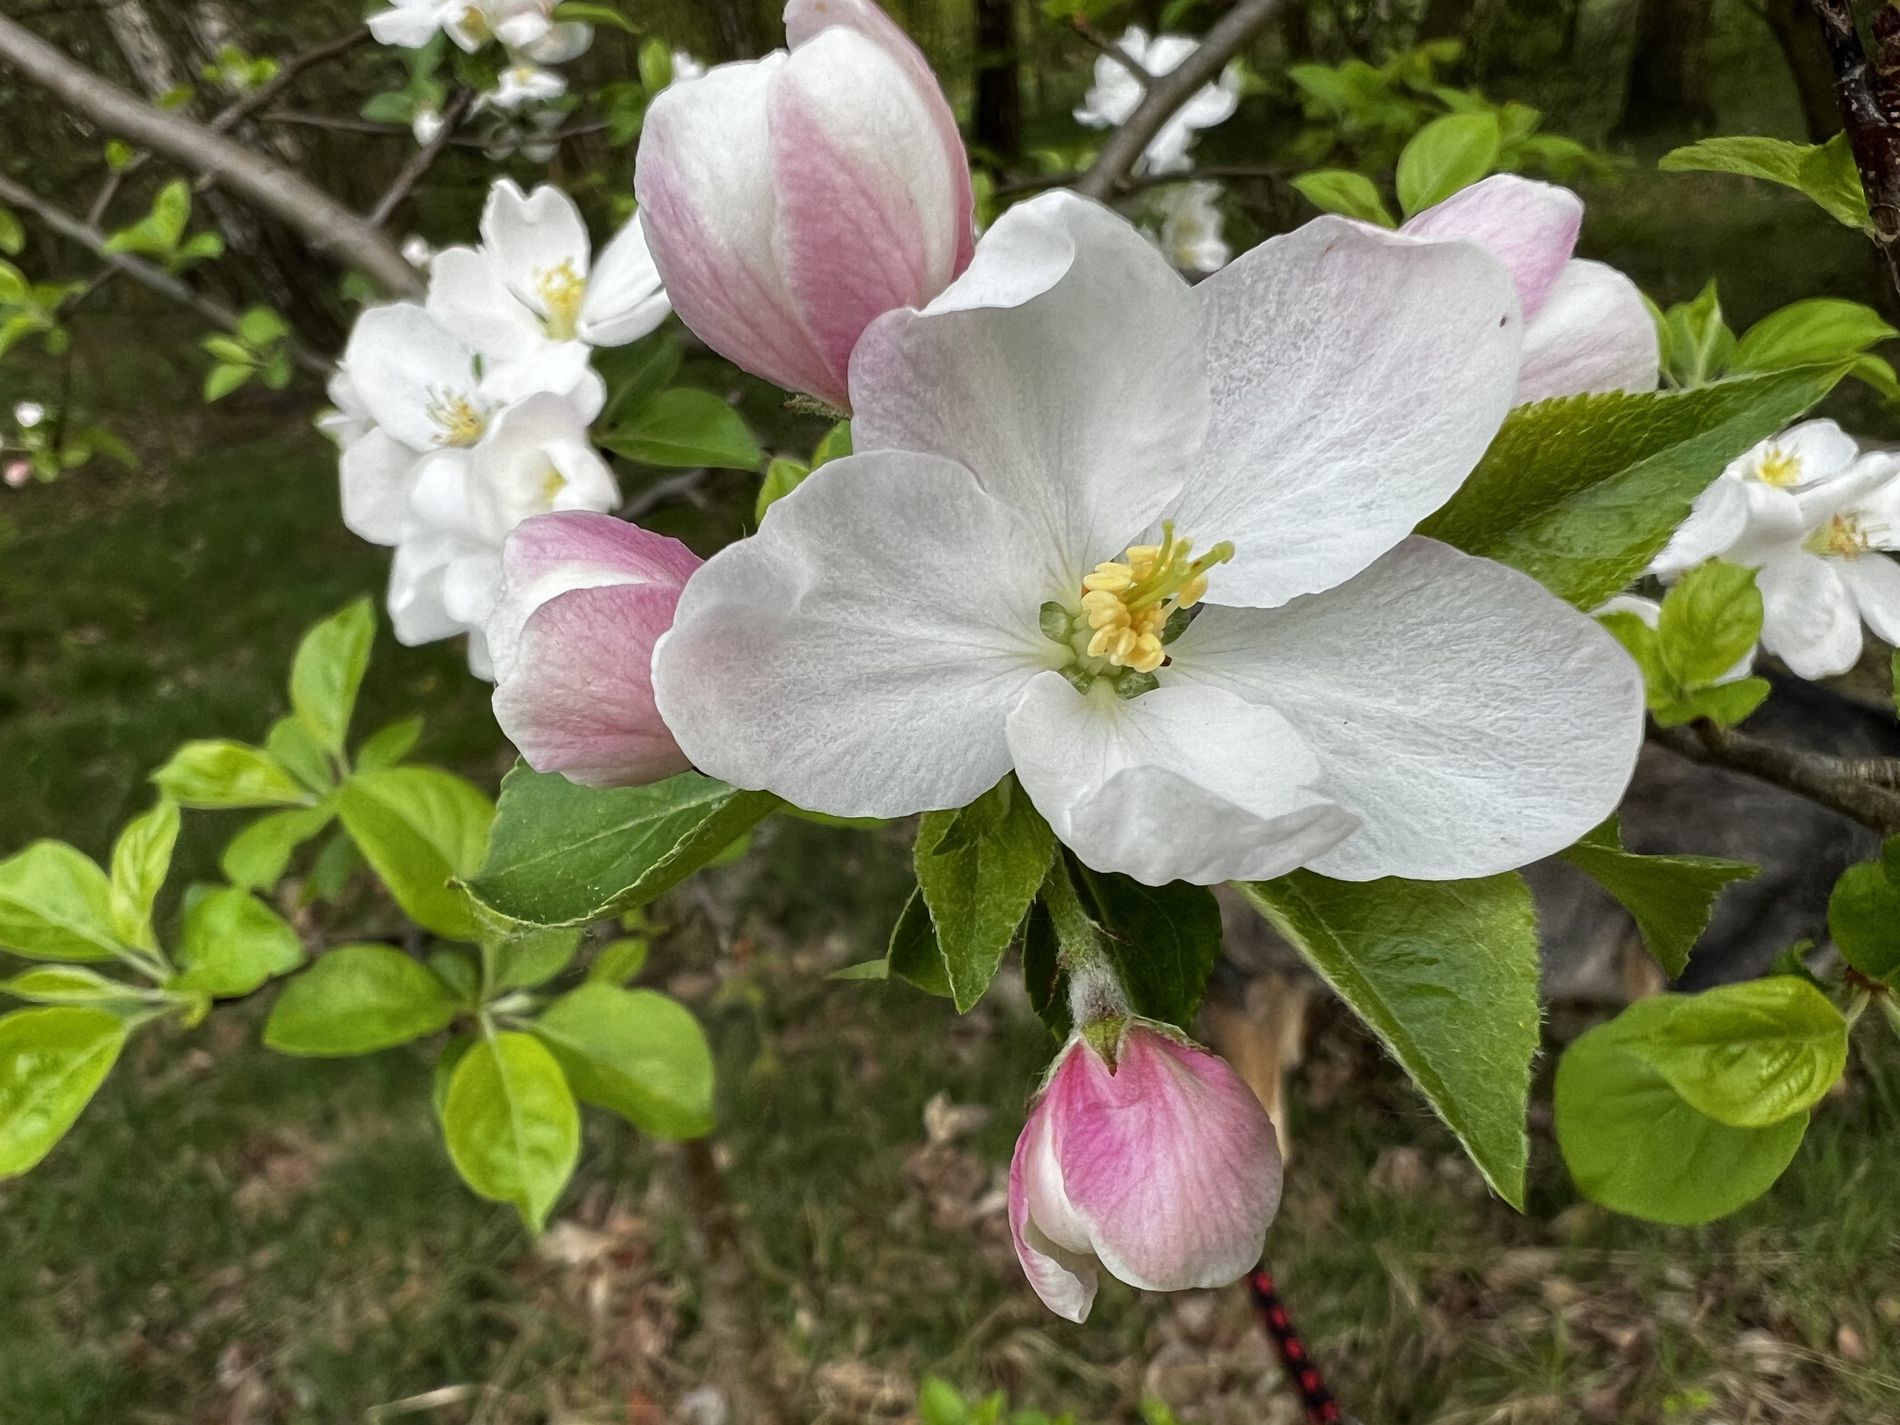
soft spring
A soft pink rose next to an open white flower, surrounded by a background of green leaves and flowers.
The angle uses shallow depth of field to highlight the flower (shallow depth macro angle), the atmosphere is lively spring, the mood is cheerful and lively, the colors are bright and soothing, ranging from white, pink, and green, the photography style is natural and botanical, and the lighting is soft and natural from daylight.
Labels: Flower, Petal, Plant, Geranium, Anemone, Pollen, Leaf, Rose, Outdoors, Vegetation, Nature, Herbal, Herbs, Acanthaceae, Tree, Anther, Bud, Sprout, Daisy, Green, Spring, Aquilegia, Grass, Pink Buds, Leaves, backgroundflower, Branches, blurry background
Camera: Apple iPhone 13 Pro Max
Lens: iPhone 13 Pro Max back triple camera 1.57mm f/1.8
Aperture: F1.8
Exposure: 1/107 sec
ISO: 32
Focal length: 1.57